Rob Van Dam

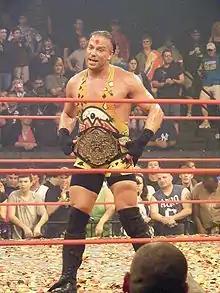
...and the TNA World Heavyweight Championship in TNA Wrestling.

Szatkowski is of Belgian and Polish ancestry. Szatkowski married Sonia Delbeck on September 6, 1998, the couple separated in December 2015. In July 2016, Delbeck filed for divorce from Szatkowski. The divorce was finalized in May 2018. In 2016, Szatkowski began dating fellow professional wrestler Katie Forbes. In 2021, Forbes and Szatkowski had gotten married. In June 2025, Forbes and Szatkowski announced they are expecting twins, due in 2026.